USS Maine Mast Memorial

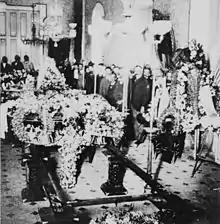
Dead of the "Maine" lying in state in City Hall in Havana, Cuba, about February 17, 1898

The press reported that there were 147 graves at Colon Cemetery, although since there were believed to be 166 bodies it was also assumed that some coffins contained more than one body. In October 1899, Representative Charles A. Boutelle sponsored successful legislation that appropriated $10,000 to have the U.S. Navy repatriate the bodies buried at Colon Cemetery. Boutelle wanted them reinterred at Arlington National Cemetery near the field where the dead of the Siege of Santiago were buried. With the Spanish–American War over, Spanish law no longer barred disinterment in Cuba. By mid-November, as plans for the disinterment proceeded, the "Washington Post" reported that reburial at Arlington was not yet official.